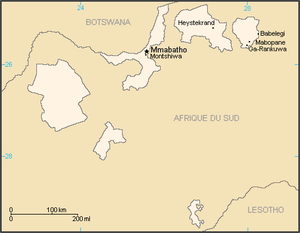
Carte du bantoustan Bophuthatswana, Afrique du Sud.
La Bophuthatswana Air Force, nommée aussi Tshireletso ya Bophuthatswana, a été la force aérienne du Bophuthatswana, un des bantoustans sud-africains qui rejoint l'Afrique du Sud en 1994.